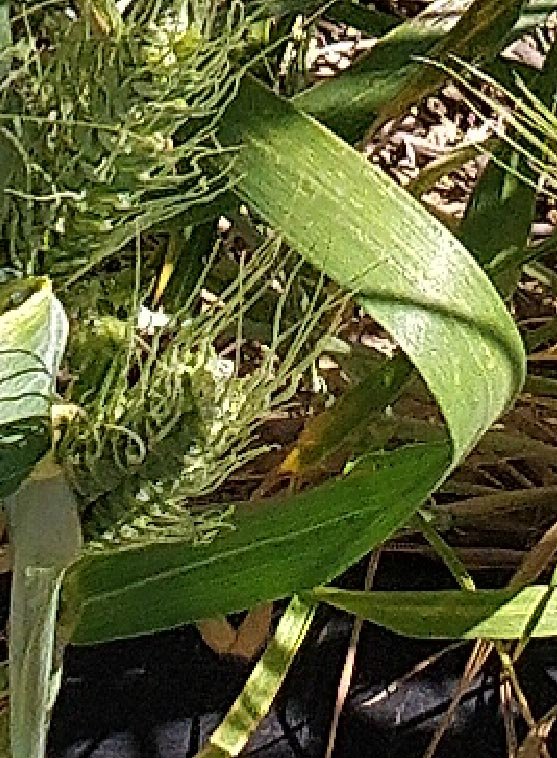
Label: Wheat___Healthy